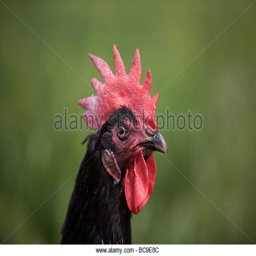
a close - up on a farm